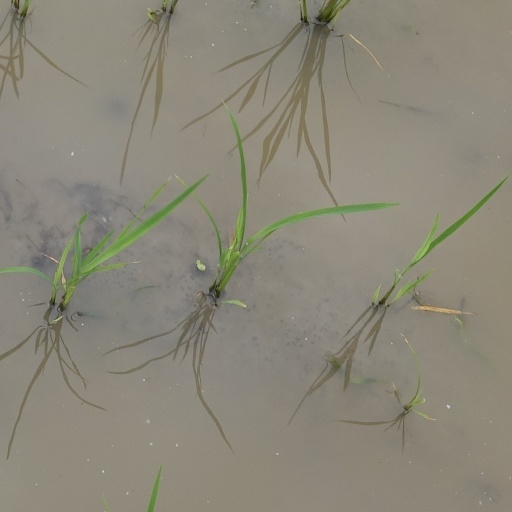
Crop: rice